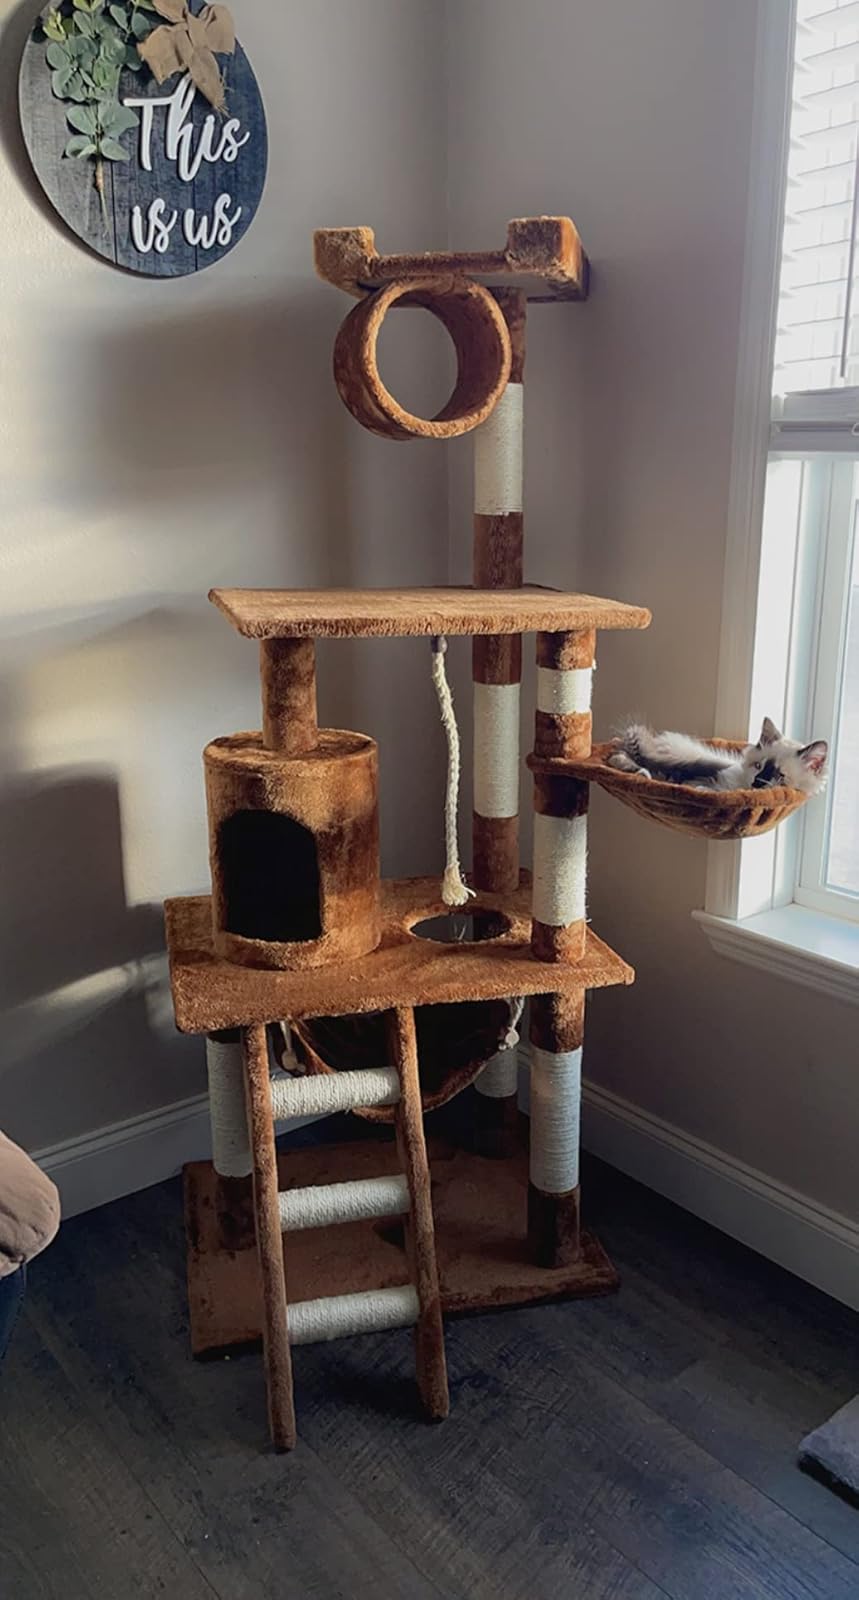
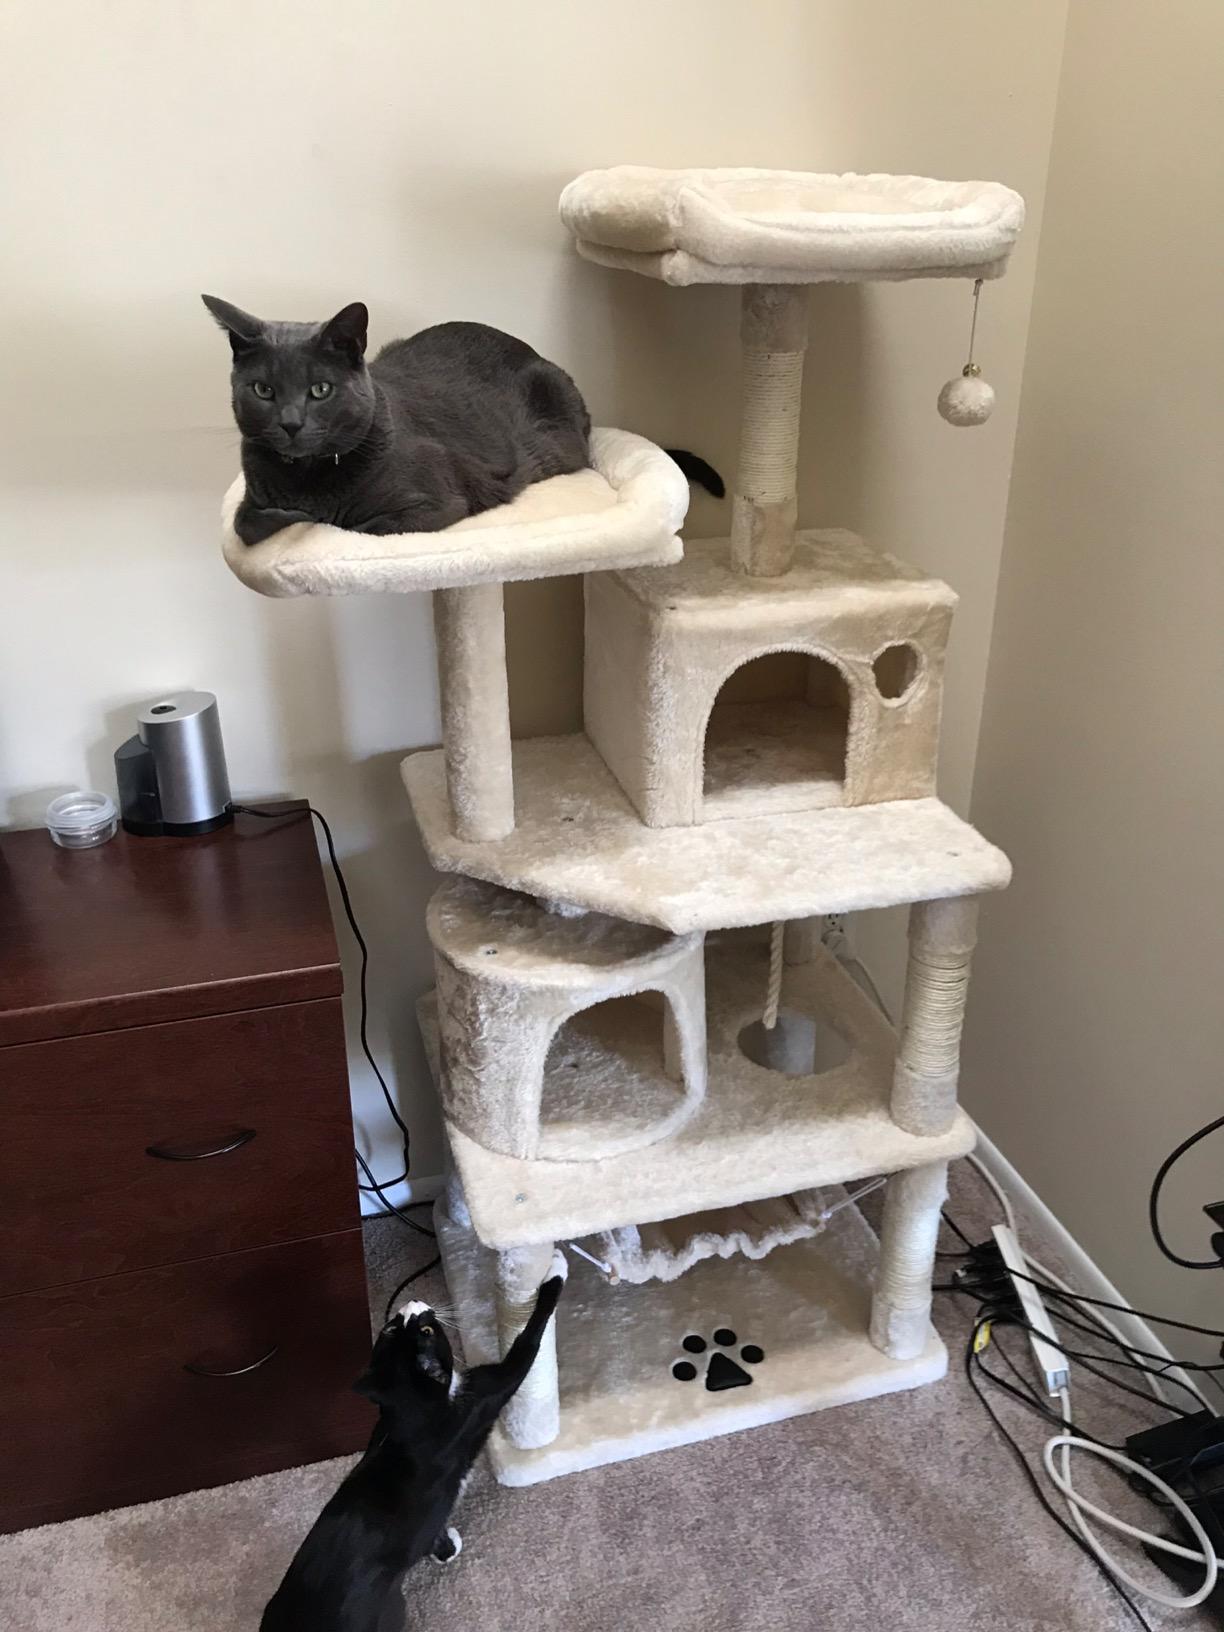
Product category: items_cat tree
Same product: no